Herb Ellis

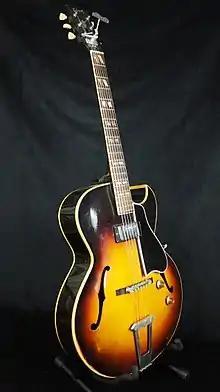
Herb Ellis's 1953 Gibson ES-175

In addition to their live and recorded work as the Oscar Peterson Trio, this unit usually with the addition of a drummer, served as the virtual "house rhythm section" for Norman Granz's Verve Records, supporting the likes of tenormen Ben Webster and Stan Getz, as well as trumpeters Dizzy Gillespie, Roy Eldridge, and Sweets Edison and other jazz stalwarts. Ellis was part of the rhythm section but did not solo on every track. With drummer Buddy Rich, they were also the backing band for popular "comeback" albums by the duet of Ella Fitzgerald and Louis Armstrong.